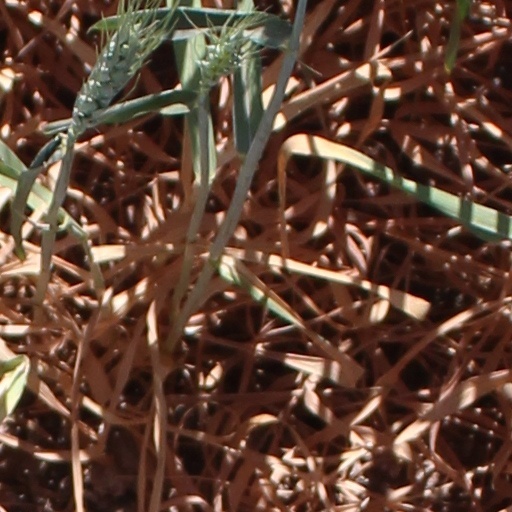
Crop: wheat